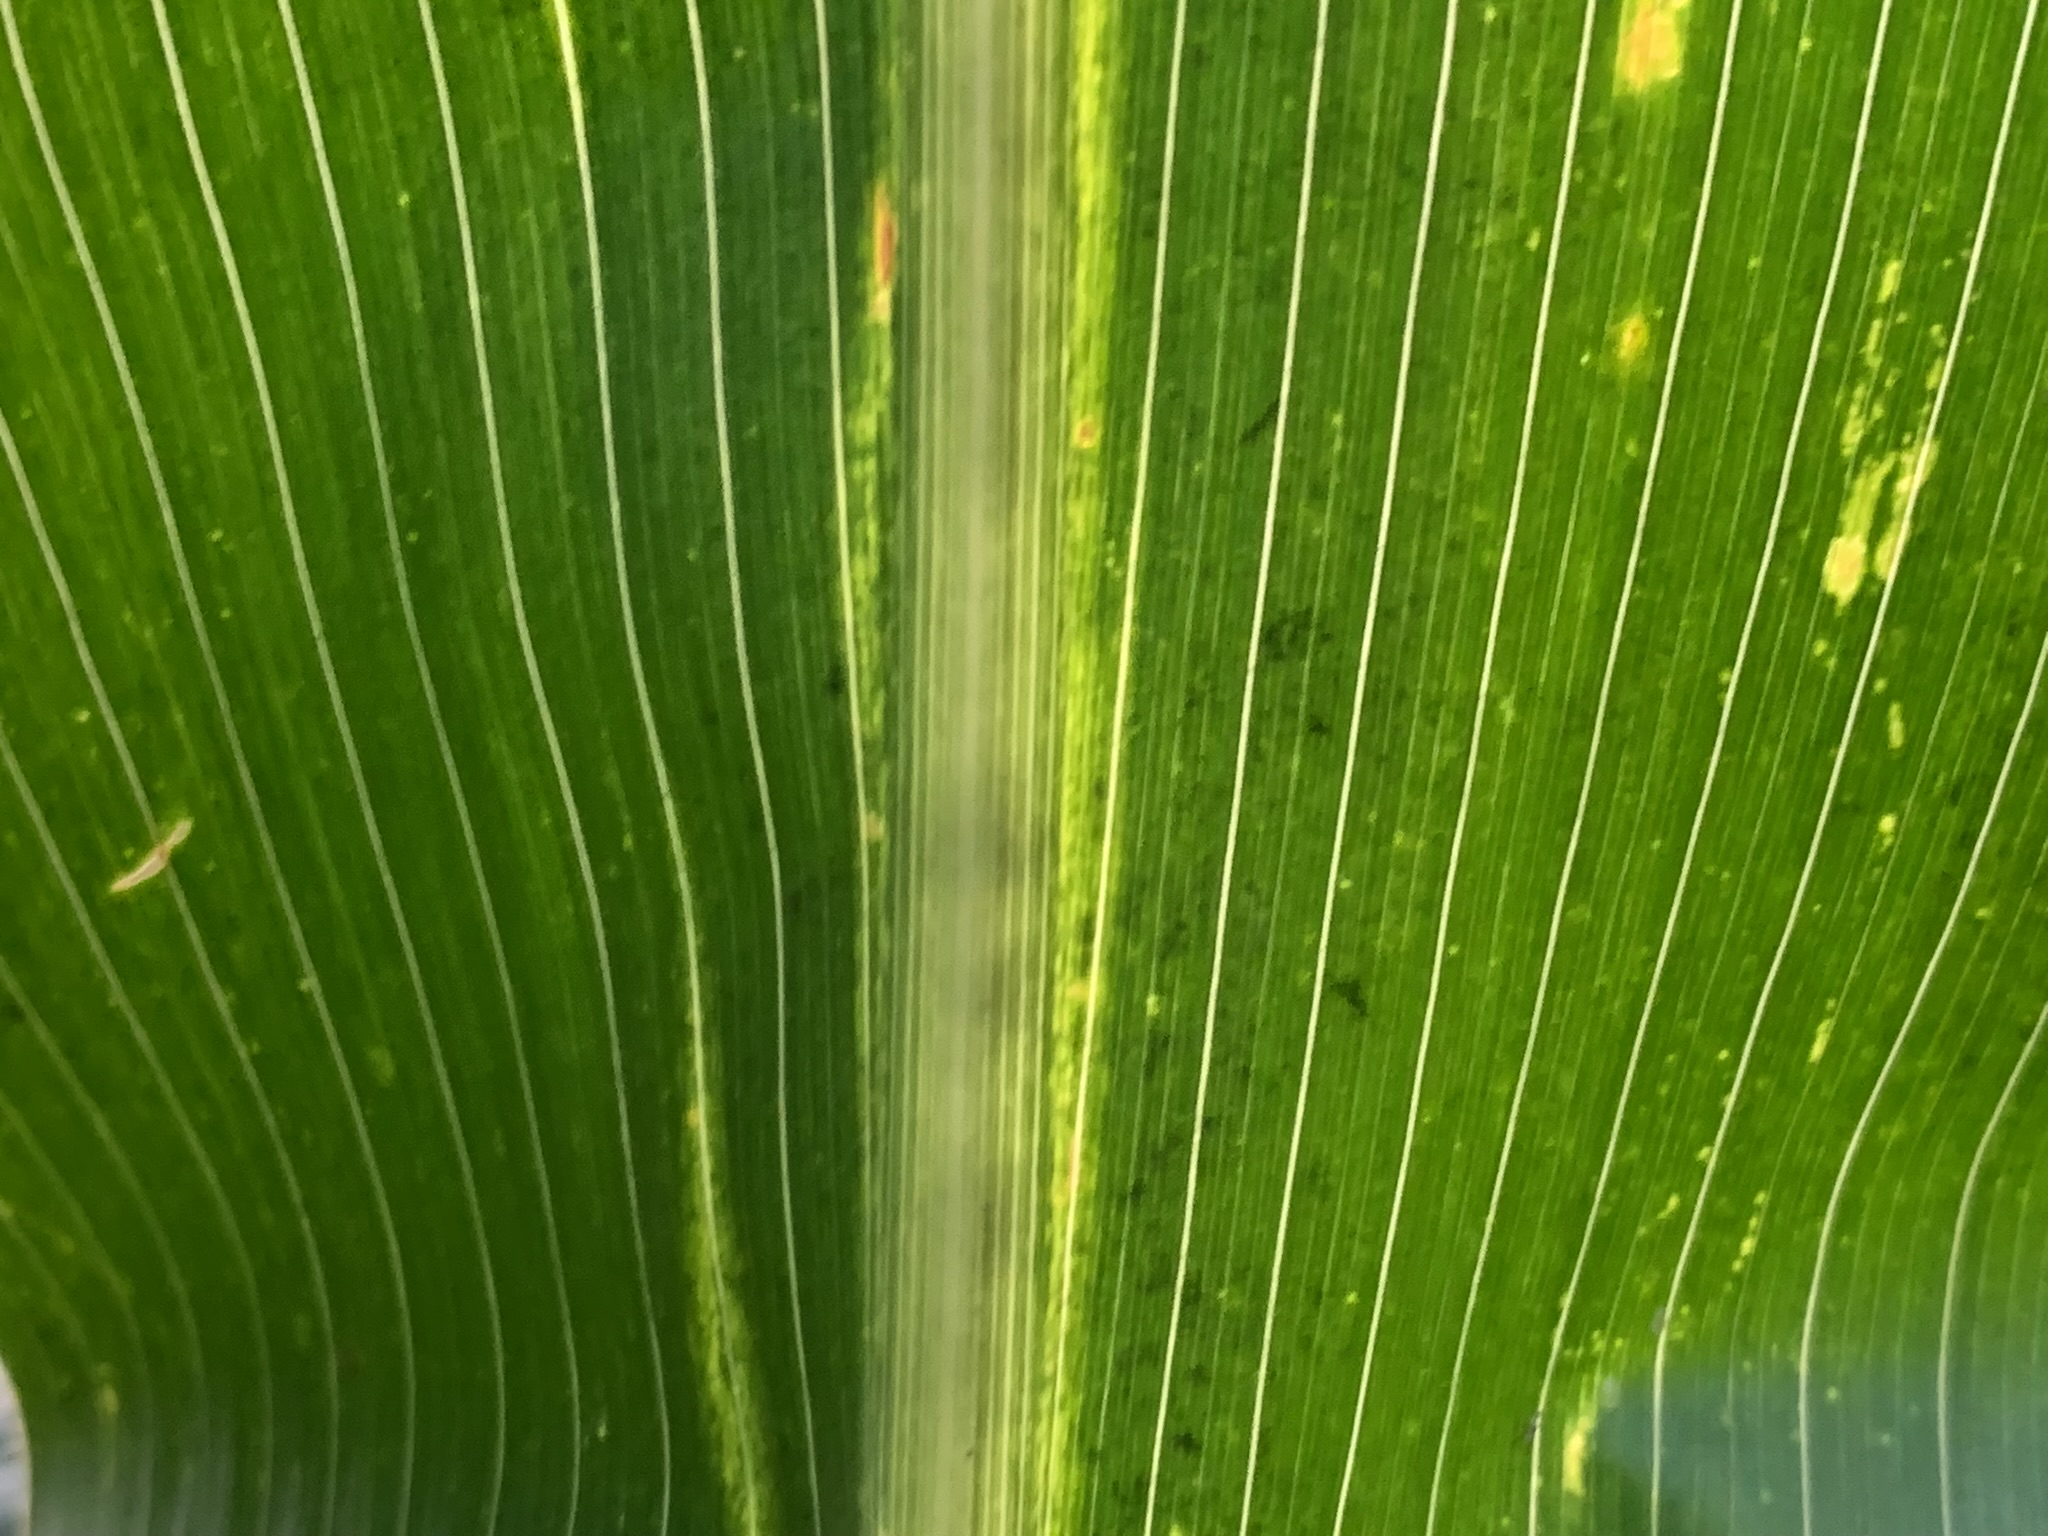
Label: MLN